Forest stands in Białowieża Forest

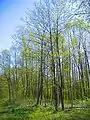
Common alder

The flora currently found in the Białowieża Forest gradually developed as a result of plant migration from unglaciated areas, influenced by climatic changes and the formation and transformation of soils. Initially, plants arrived from the south and west, later from the north and east. Heavy-seeded tree species (oak, linden, hornbeam) were unable to colonize treeless areas and could only appear once light-seeded species (birch, pine, aspen) had already forested the area, creating the right ecoclimate and soil conditions for more demanding species. The seeds of these trees were carried by birds.